Deddington Town Hall

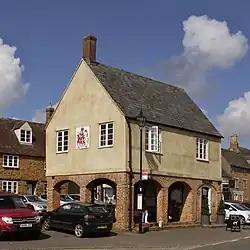
Deddington Town Hall

Deddington Town Hall is a municipal building in the Market Place in Deddington in Oxfordshire, England. The structure, which is used for community events, is a Grade II listed building.